Sicilian nationalism

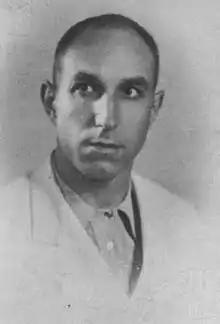
Antonio Canepa, Sicilian Nationalist

Sicilian independence went through another period of rebirth from about 1943 to 1950, with the birth of "the Sicilian Independence Movement." On 12 June 1943, on the occasion of the fall of Pantelleria, a separatist proclamation was issued by the so-called Provisional "Action Committee" that in the following weeks became "the Committee for Sicilian Independence," After the allied landing on the island, the separatist movement is further strengthened by widening the consensus among the masses. The end of fascism was linked to the urgent dissolution of Italian unity. The main promoter of the initiative was Andrea Finocchiaro Aprile, considered the father of contemporary Sicilian separatism. The main points are: self-determination and Independent Republic Sicily with a Socialist economic system. Another prominent figure is that of Antonio Canépa, of revolutionary socialist ideas, university professor of the Royal University of Catania, anti-fascist, agent of the British secret services and already partisan. Canepa is the founder of EVIS, the Volunteer Army for the independence of Sicily that began its activity in February 1945 in response to the "return" Allied occupied Sicily to Italy. The birth of this organization, whose existence was not publicly supported by the MIS, (indeed it was opposed by some of its leaders such as Antonino Varvaro, also left-wing), was motivated as a response to the growing "Italian colonial repression". Canepa himself, together with the two young militants Rosano and Lo Giudice, was killed near Randazzo in a firefight with the carabinieri on the morning of 17 June 1945 in circumstances that are not yet entirely clear. After the death of Mario Turri (battle name of Canepa) the ranks of the army - stuffed by Salvatore Giuliano and Rosario Avila - passed to the command of Concetto Gallo. The action of the two bandits puts the police to the test with assaults on convoys, lorries, barracks and stations, resulting in a high number of casualties. The Government responded by sending the "Aosta" division - in support of the "Savoy" - and the Garibaldi brigade. The main armed battle took place in San Mauro di Caltagirone on 29 December 1945. The Italian troops managed to arrest Gallo and further "Police operations in style" scaled back the Evis and allowed the state to propose and start negotiations with the separatists that lead to the statute that granted to Sicily a special autonomy as a region in Italy in 1946. The MIS continued to survive as a minor party but emptied of some of its contents and members since for a lot of people autonomy was enough and finally dissolved in 1951.